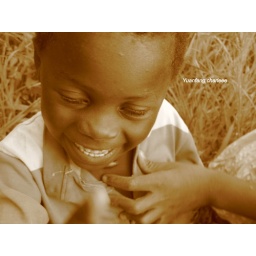
QiQi - a cute boy in Magoye